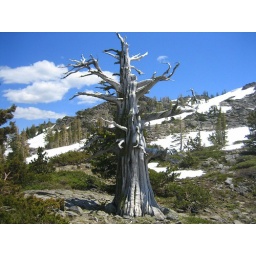
Alone in the mountains with a bottle of wine.